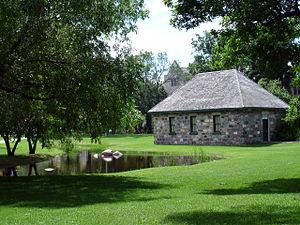
Cet article recense les lieux patrimoniaux de Saskatoon inscrits au répertoire des lieux patrimoniaux du Canada, qu'ils soient de niveau provincial, fédéral ou municipal.